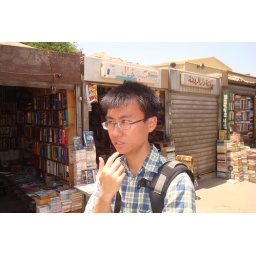
Choa Nan in the book market in Ataba